Ohio State Route 231

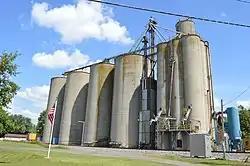
Grain elevator at the southern terminus in Morral.

State Route 231 (SR 231) is a long north–south state highway in the northwestern quadrant of the U.S. state of Ohio. SR 231 has its southern terminus at a CSX railroad crossing in the village of Morral. Its northern terminus is in downtown Tiffin at a signalized intersection with SR 18 and SR 101, following a long concurrency with SR 100, which continues north as a solo route north of this point.